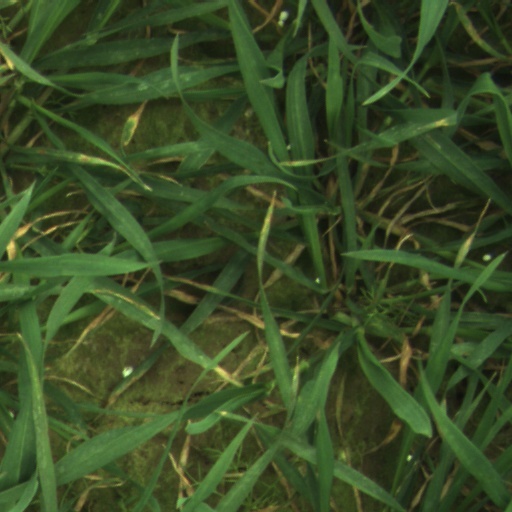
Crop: wheat